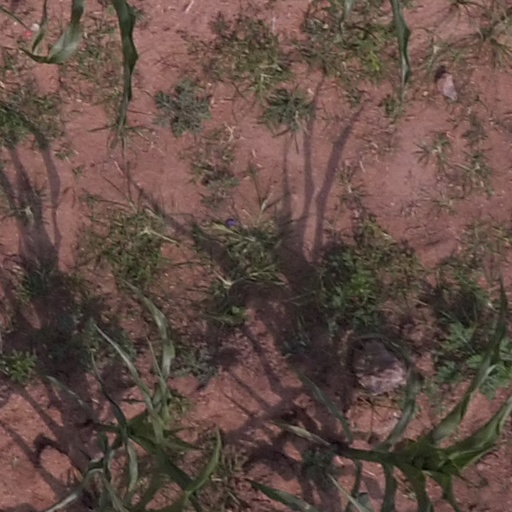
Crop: maize; corn